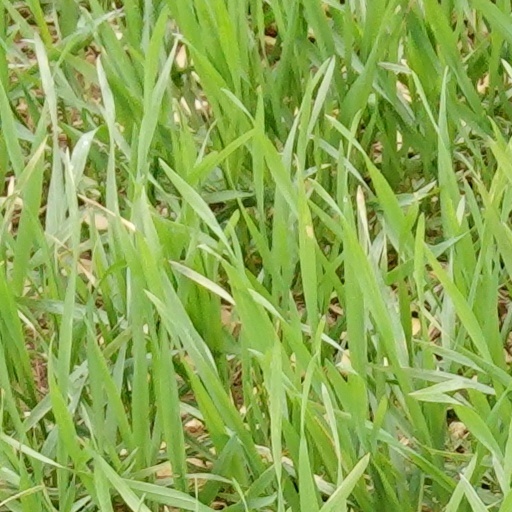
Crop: wheat